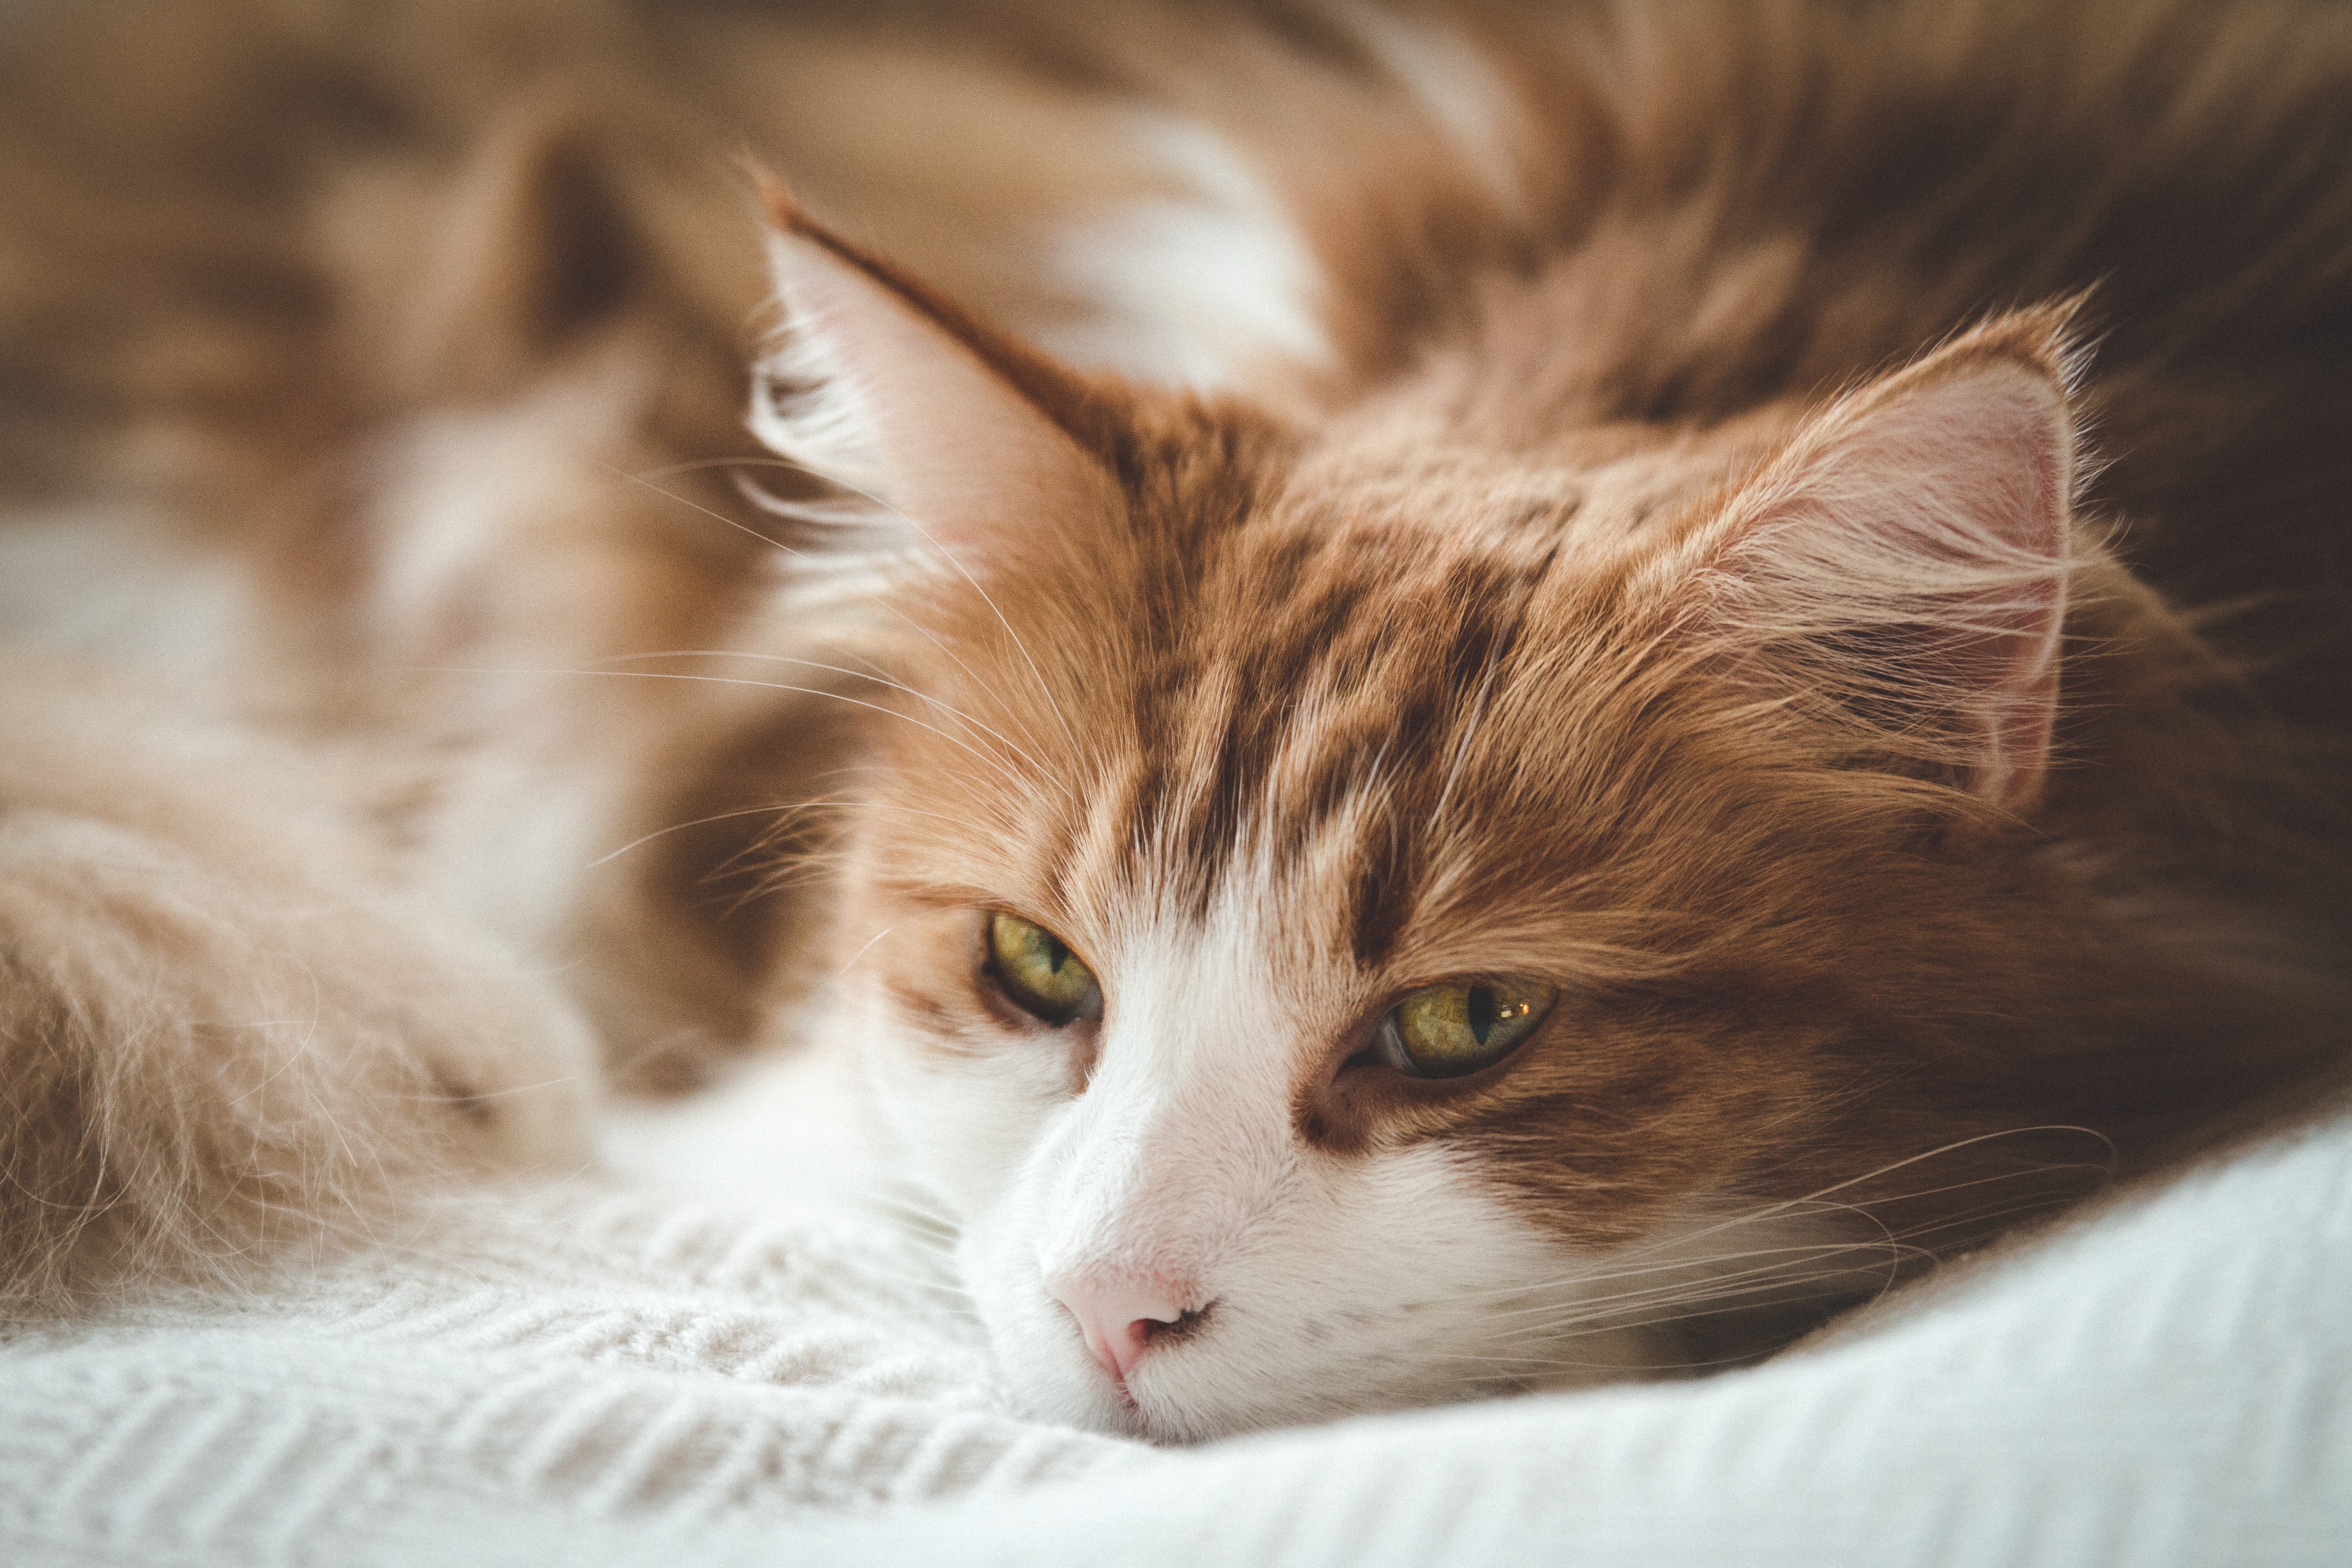
white, kitten, cat, mammal, close up, nose, whiskers, skin, vertebrate, norwegian forest cat, small to medium sized cats, cat like mammal, carnivoran, domestic long haired cat